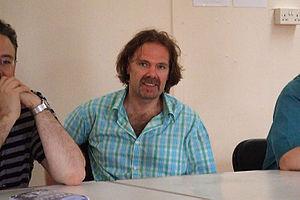
Nick Abadzis, né en 1965, est un auteur de bande dessinée britannique d'origine grecque et anglaise. Sa bande dessinée Laïka, publiée en 2007, a été très bien reçue par la presse américaine.